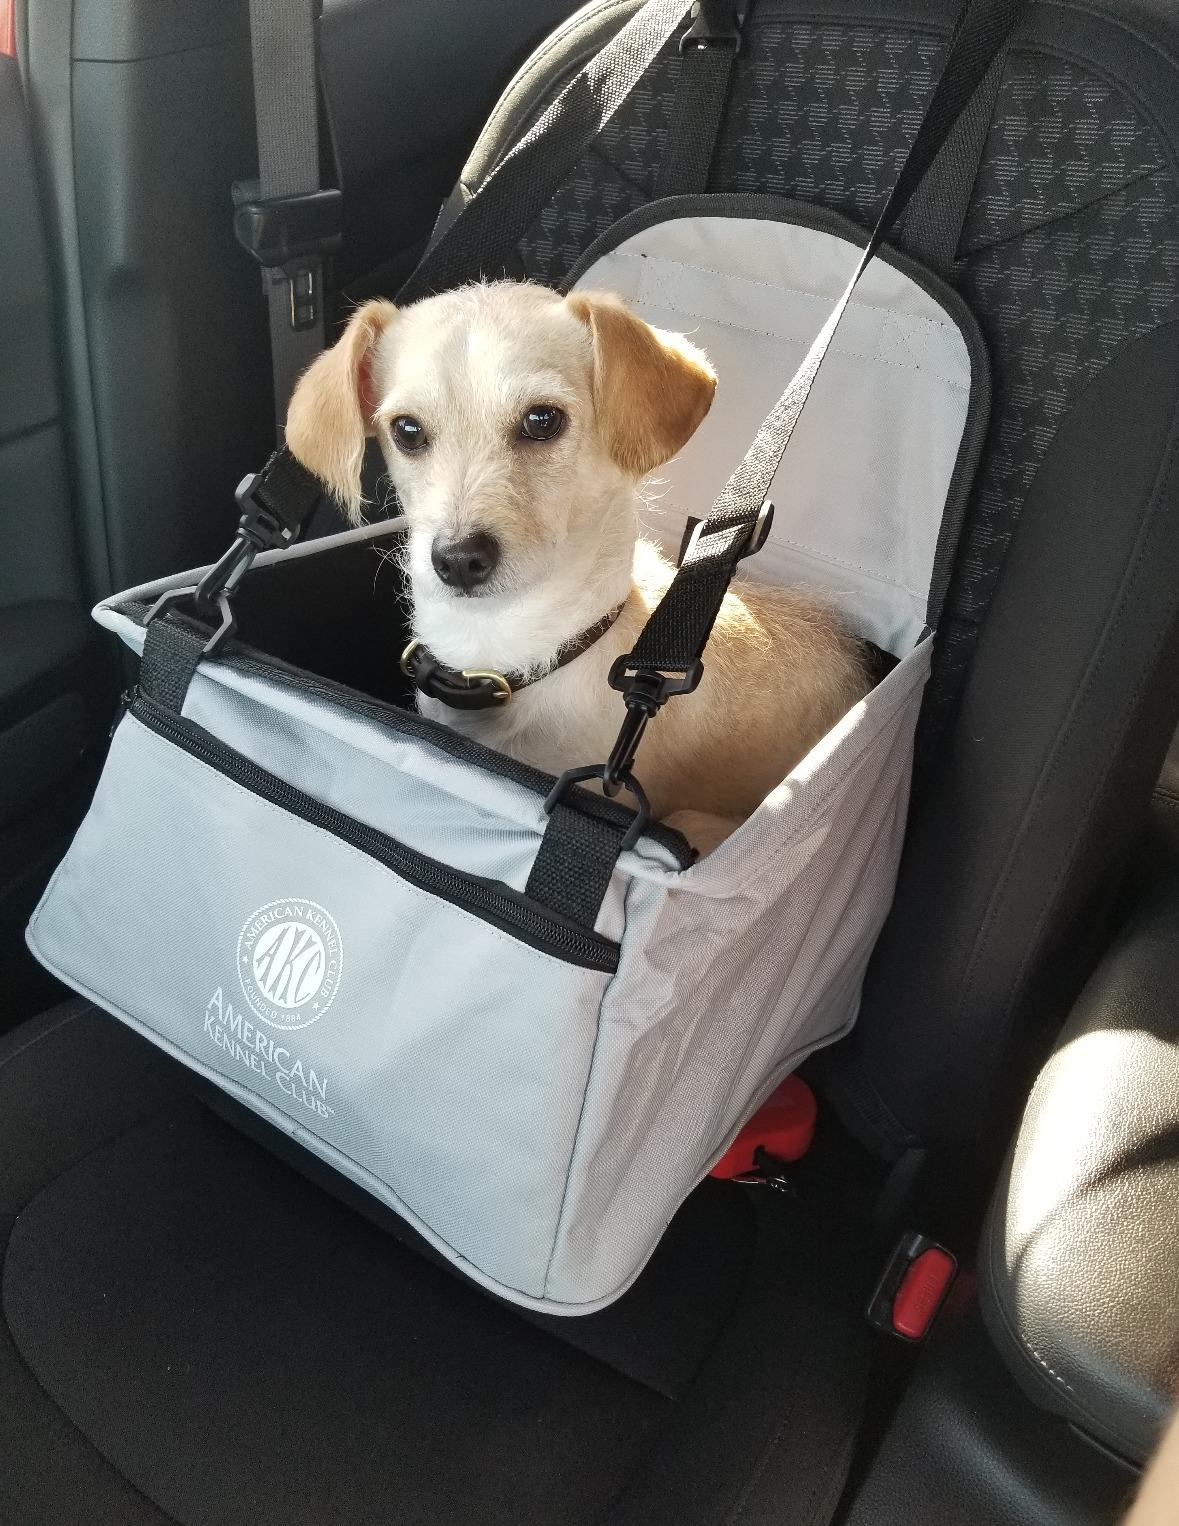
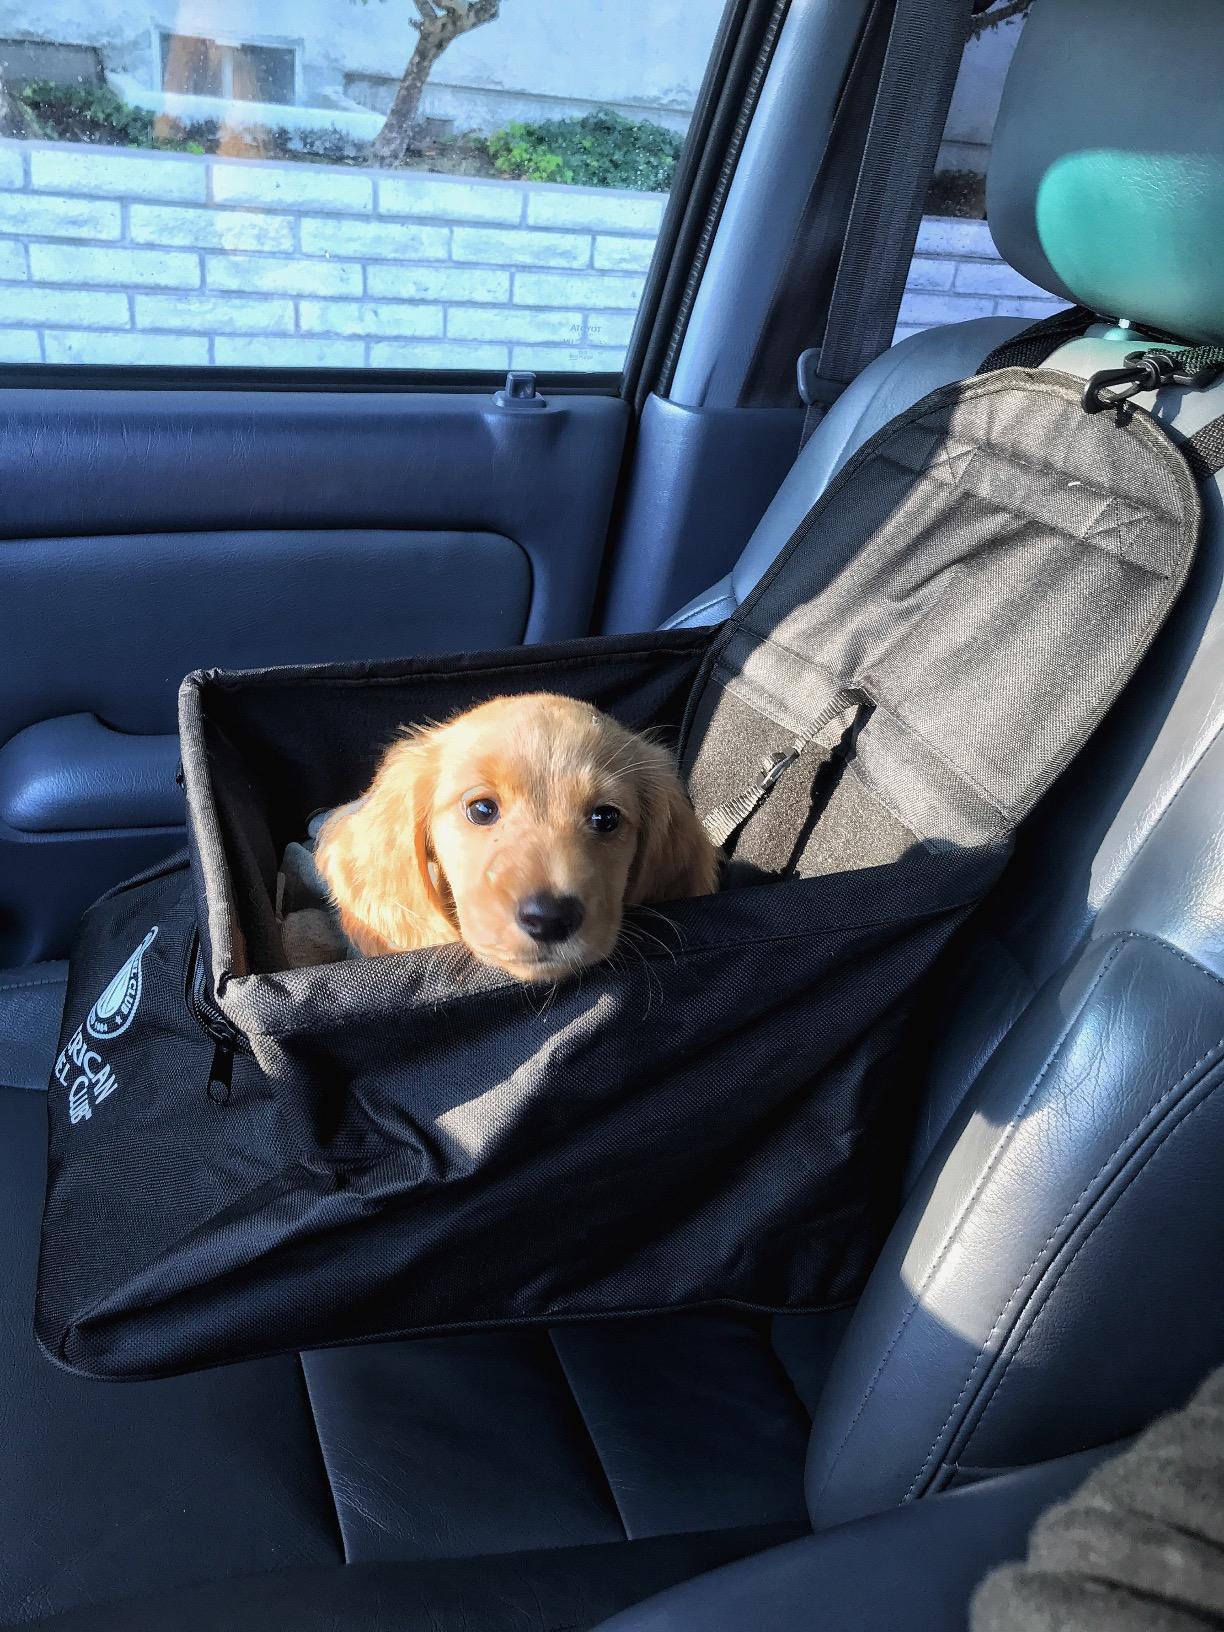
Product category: items_kennel
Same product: no